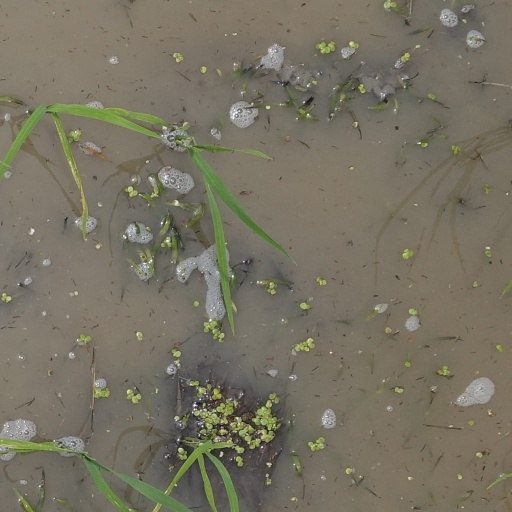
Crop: rice